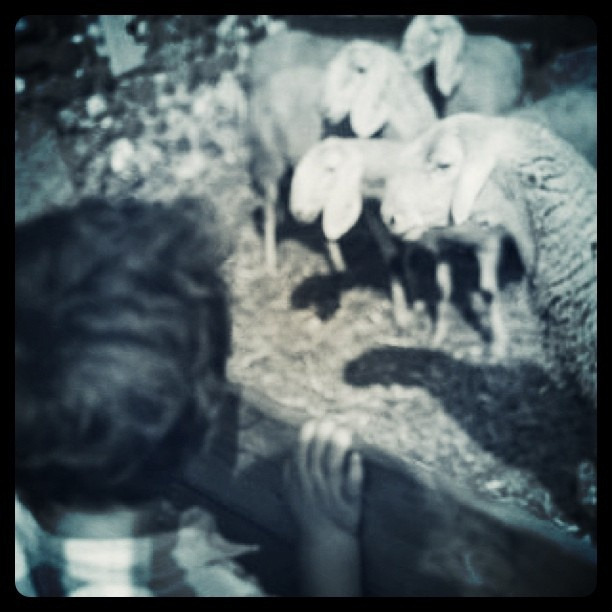
A boy looking at a bunch of sheep.
A child peaking into a pen full of sheep.
Black and white photograph of boy looking at sheep.
A little boy looks through a window at a sheep.
Boy looking at sheep before they are unloaded.